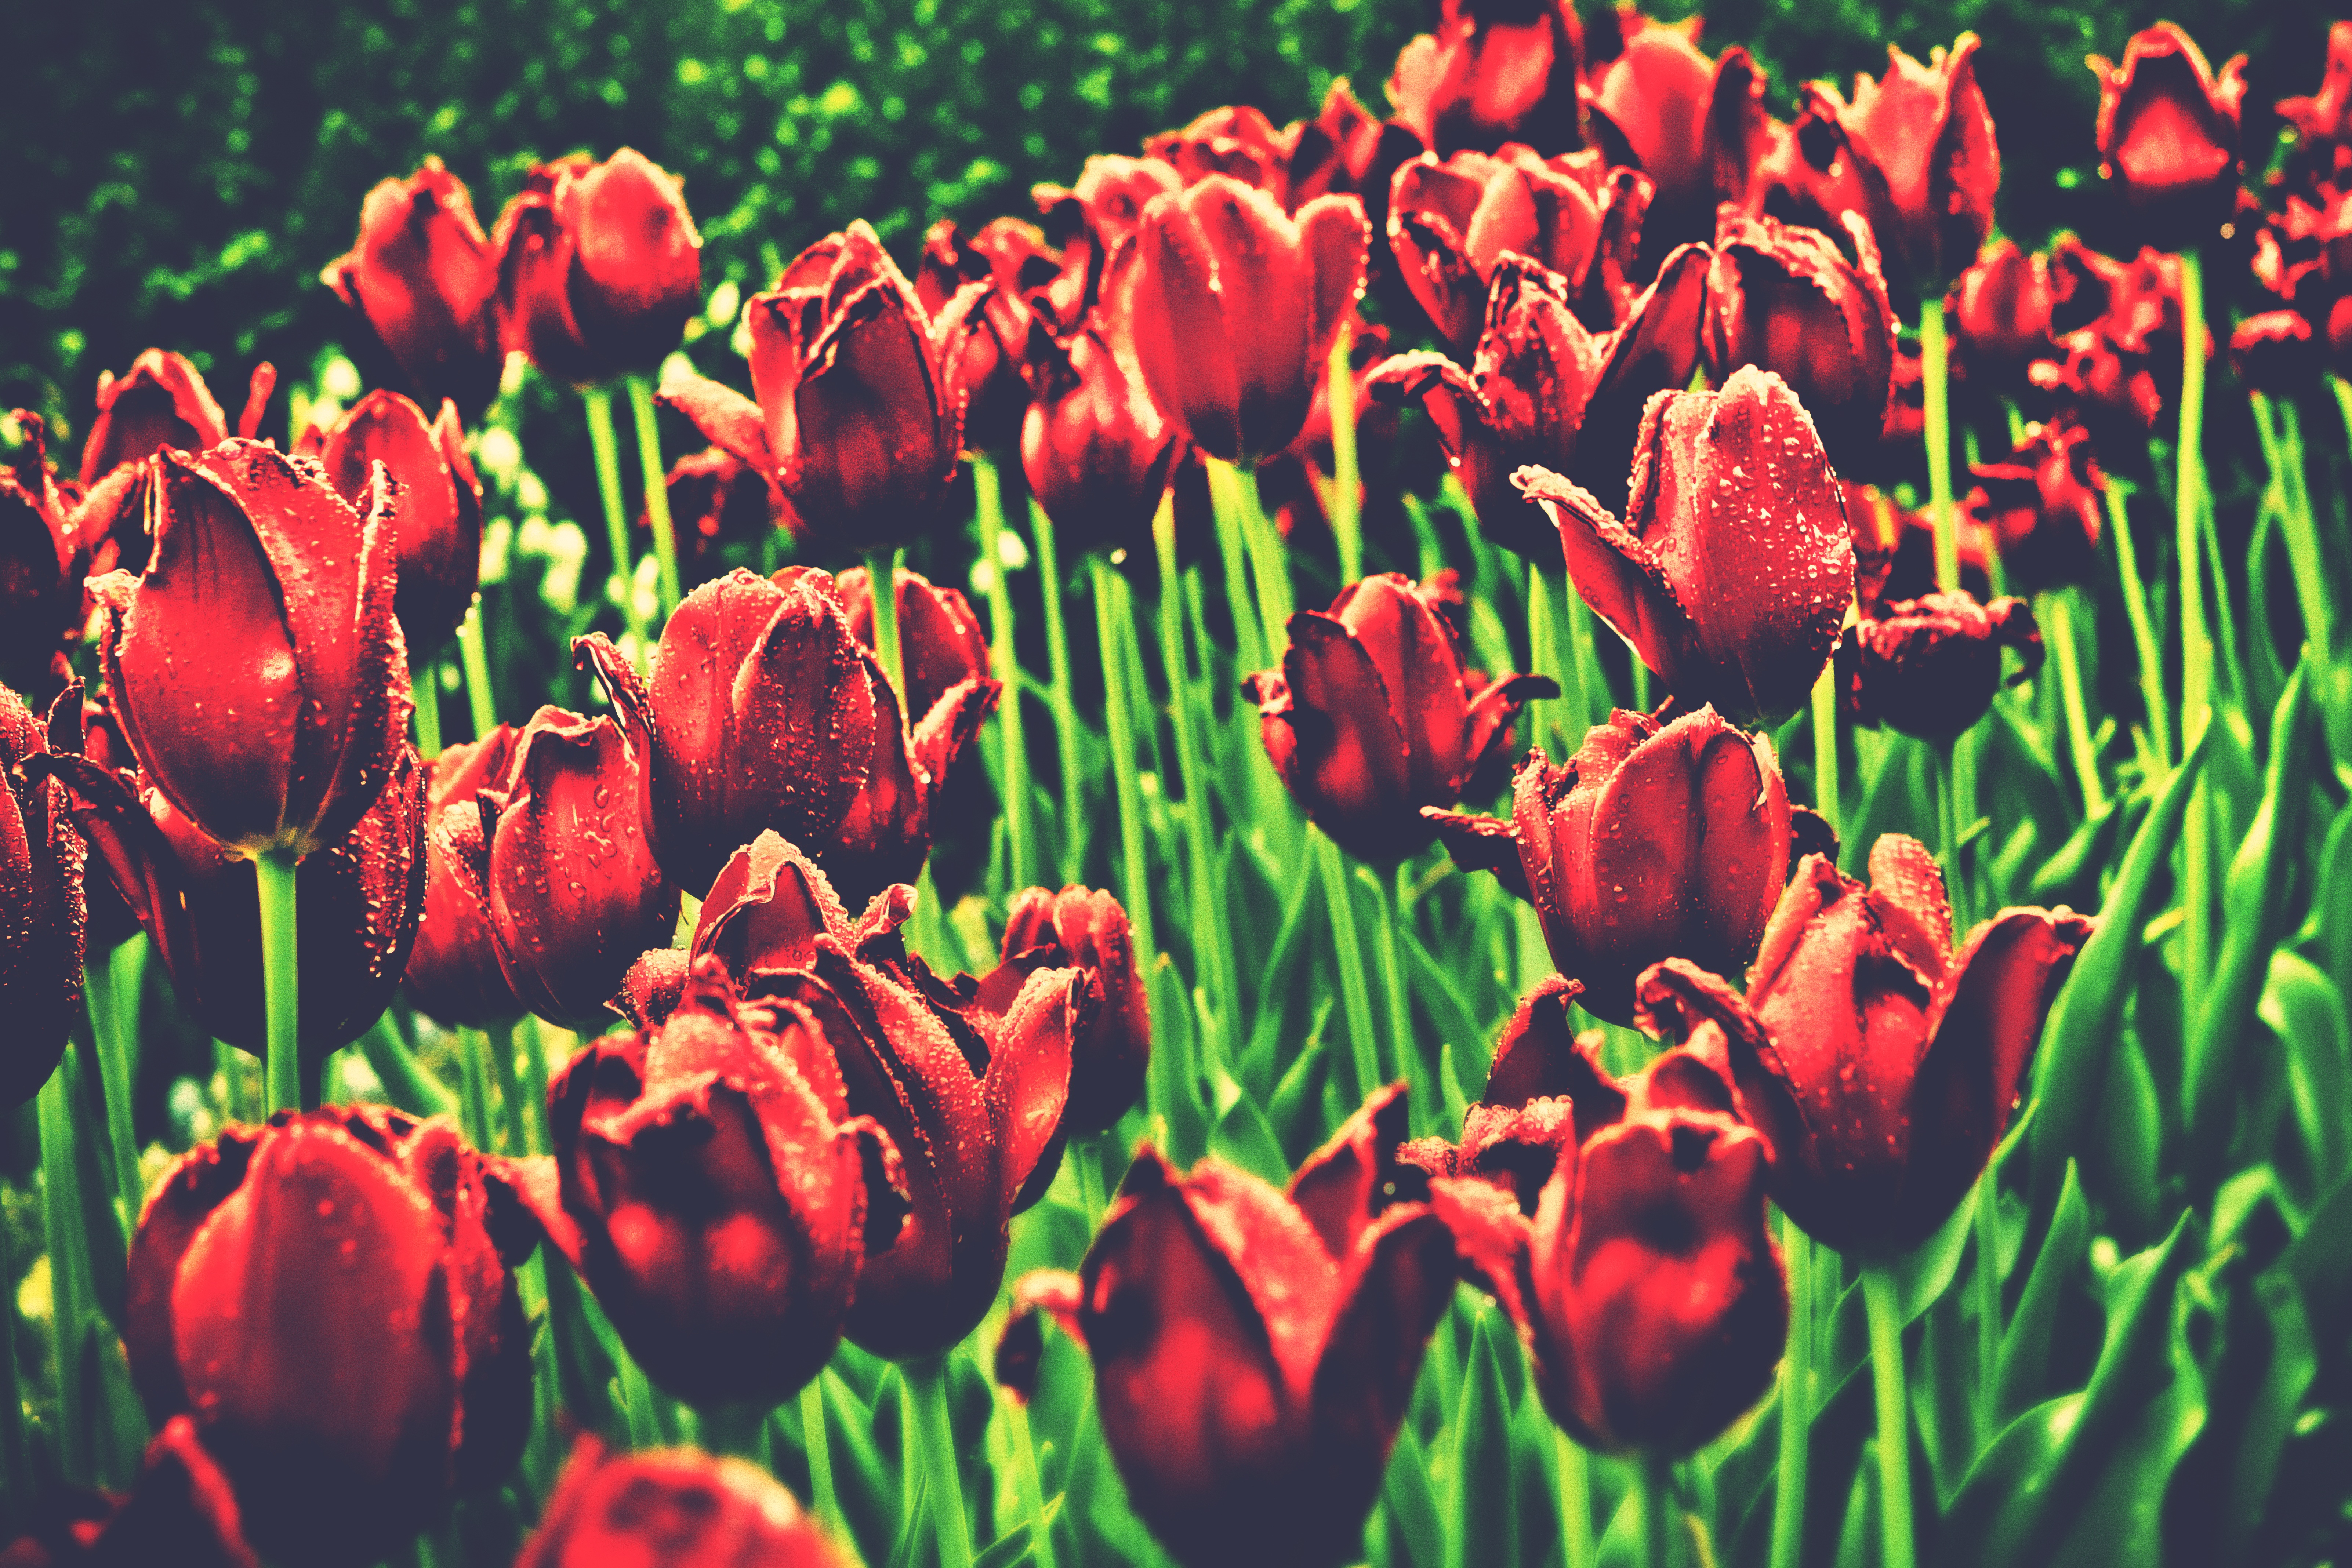
nature, plant, flower, petal, tulip, green, red, flora, flowers, tulips, flowering plant, lily family, land plant